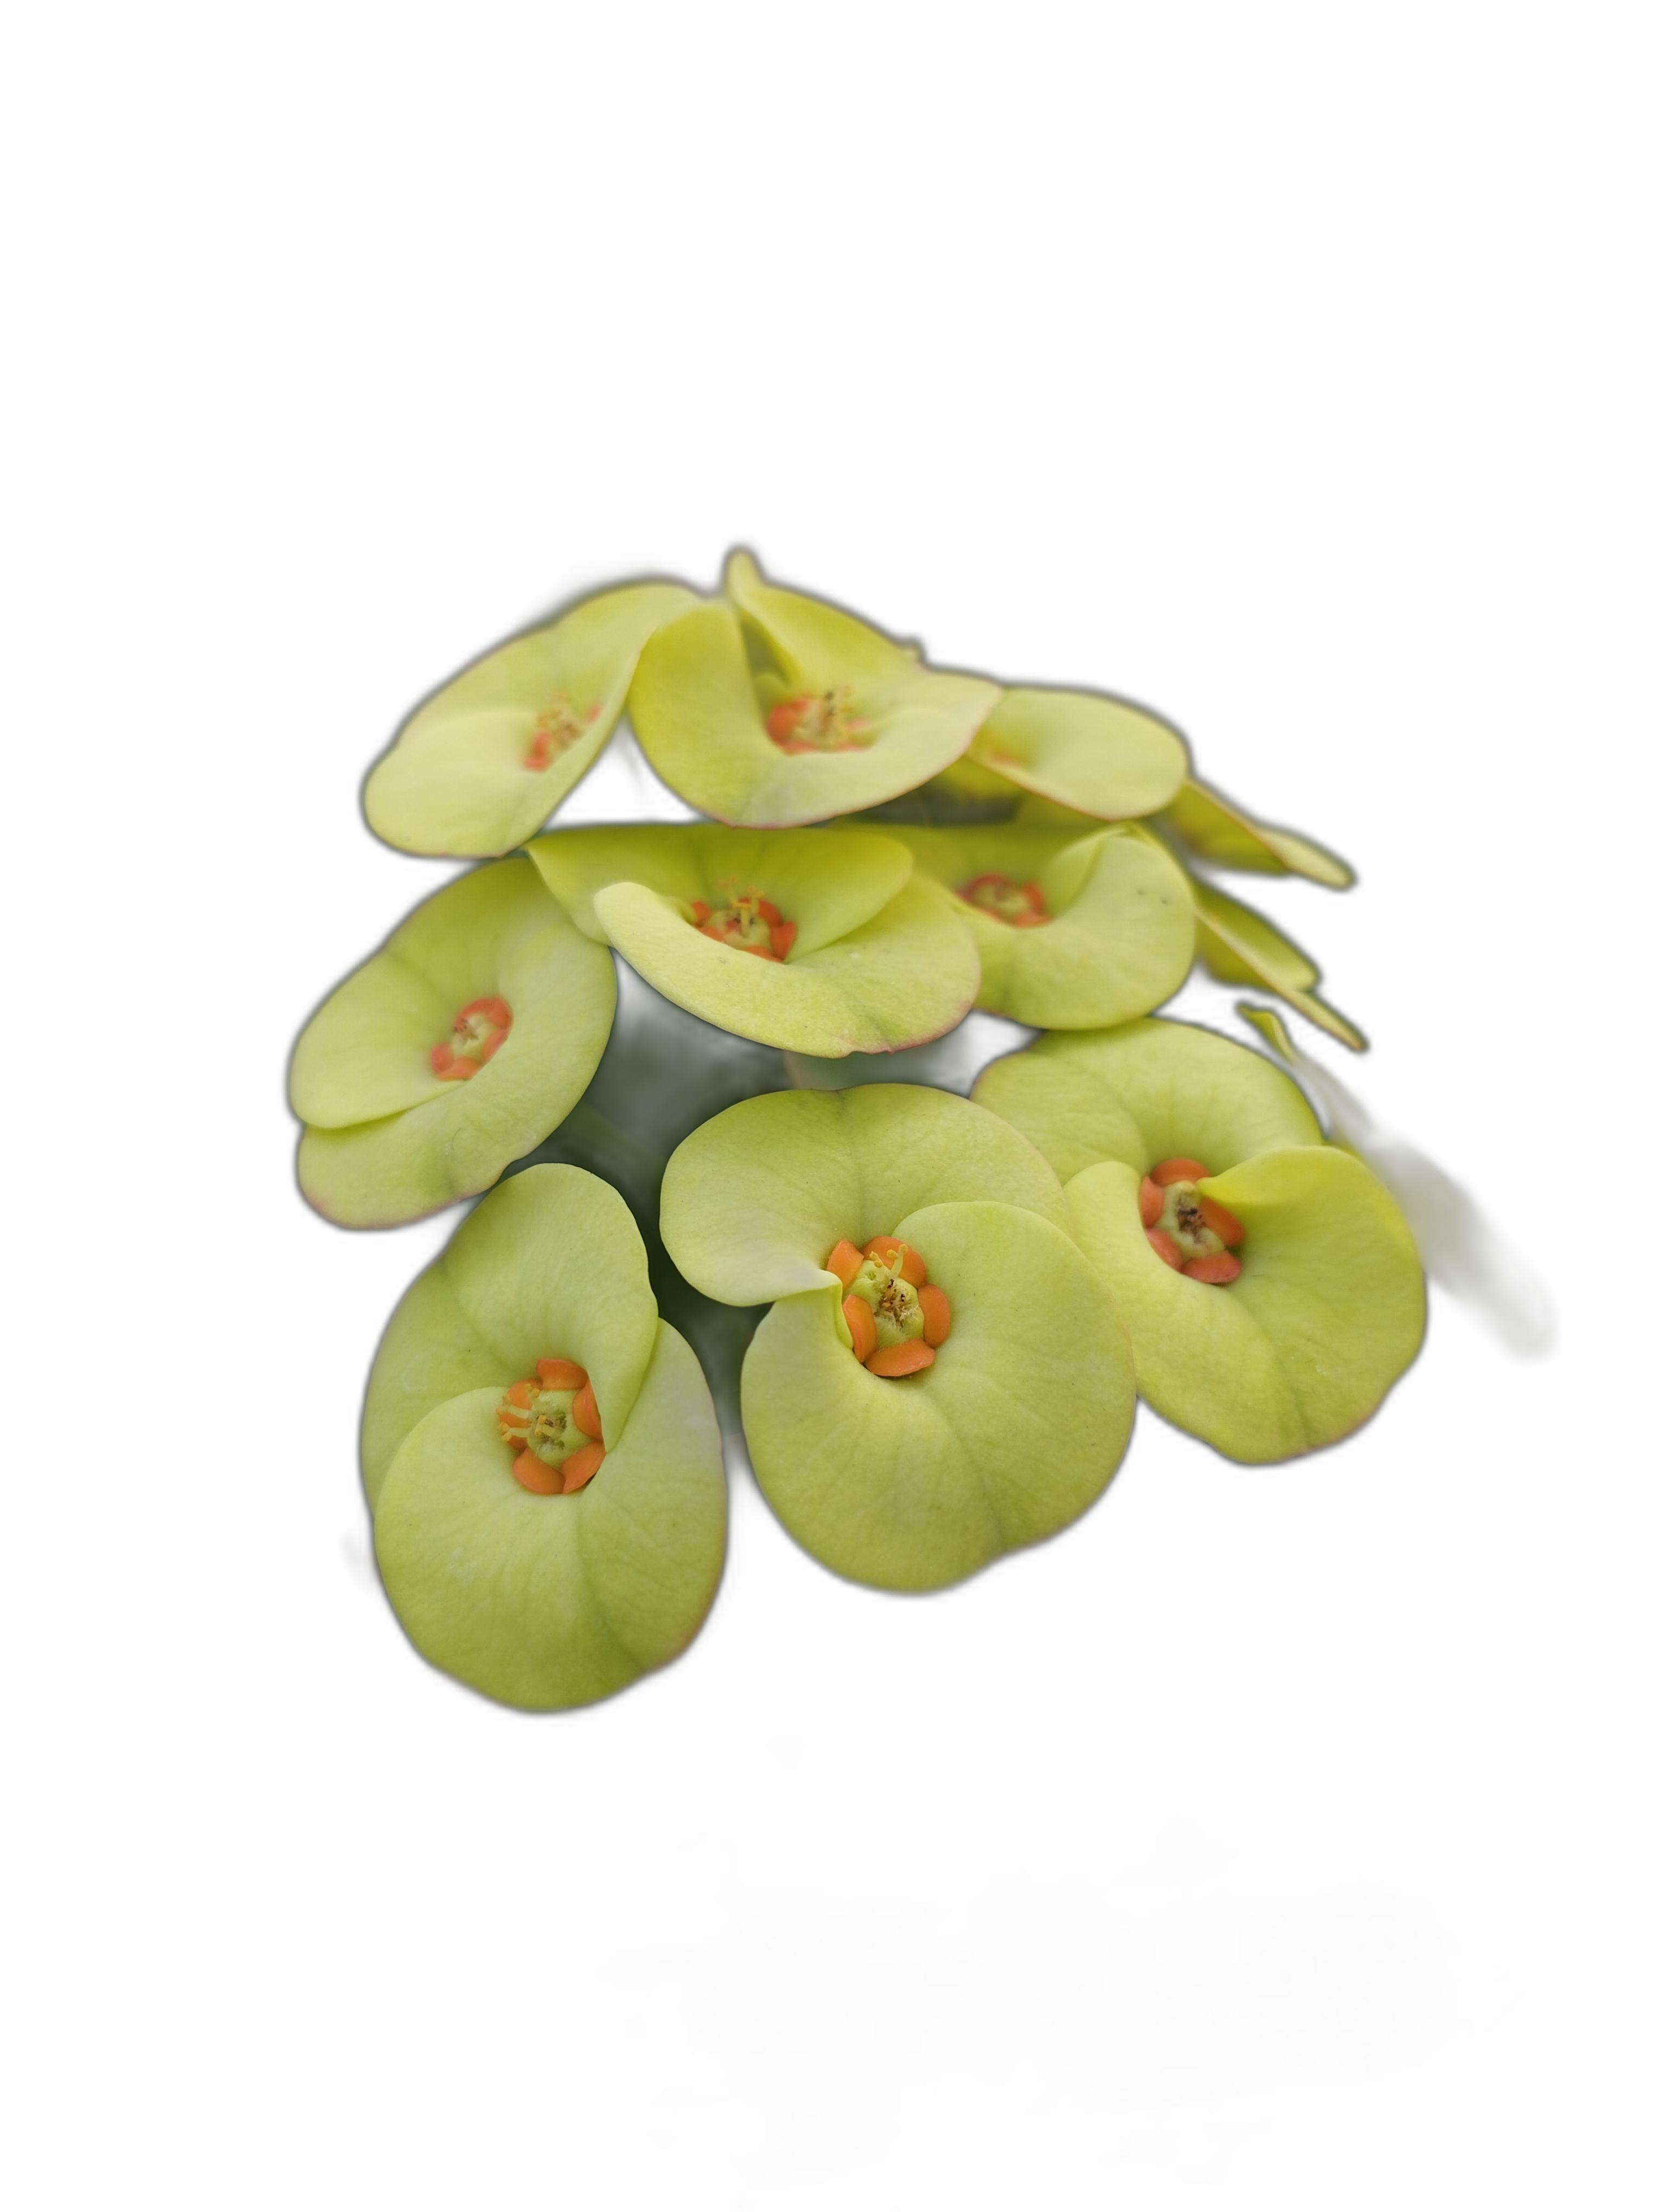
Label: Crown of thorns